Sculpture of the United States

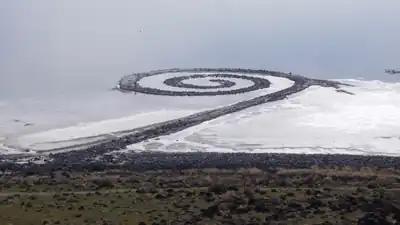
"Spiral Jetty" by Robert Smithson from atop Rozel Point, in mid-April 2005

Site specific and environmental art works are represented by artists: Donald Judd, Dennis Oppenheim, Richard Serra, Robert Irwin, George Rickey, and Christo and Jeanne-Claude led contemporary abstract sculpture in new directions. Artists created environmental sculpture on expansive sites in the 'land art in the American West' group of projects. These land art or 'earth art' environmental scale sculpture works exemplified by artists such as Robert Smithson, Michael Heizer, James Turrell (Roden Crater) and others